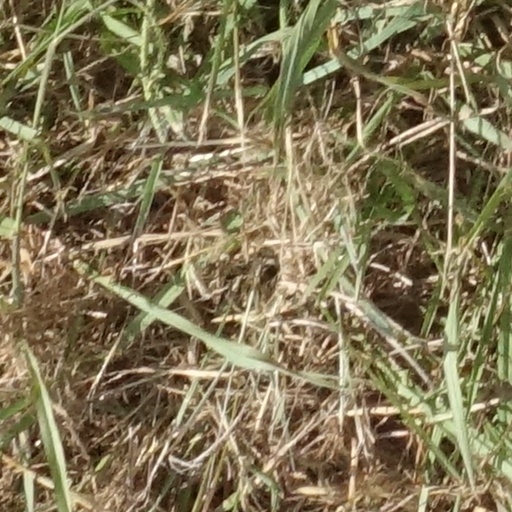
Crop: sorghum